Hugh Nibley

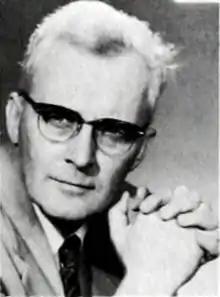
Nibley's faculty photo in 1959.

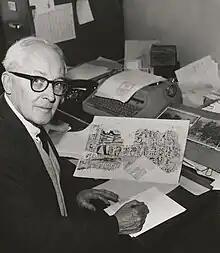
Nibley posing with a copy of Facsimile #1 from the Joseph Smith Papyri, probably in the late 1970s

Evangelical scholars Mosser and Owen called Nibley the "Father of Mormon Scholarly Apologetics". William J. Hamblin, a colleague at BYU, said, "Nibley's methodology consists more of comparative literature than history." Writing for "Journal of Book of Mormon Studies", Joseph Spencer, a BYU professor of religion, wrote that Nibley was ""the" mobilizing force of what now seems to be a field [of Book of Mormon studies]". Nibley himself, in a 1951 letter to Francis Kirkham, wrote that he was not "a Book of Mormon scholar" and defined his studies as "popular works" that "should not come within the scope of a university press". In his defense of the Book of Mormon in "Lehi in the Desert and the World of the Jaredites", Nibley positioned himself as composing a defensive case in an intellectual battle against anti-Mormon arguments, acknowledging that as a "counsel for the defense", he was "partial" though he maintained that his citations and evidence were "competent and unprejudiced". Concerned that his historical arguments in "Since Cumorah" were overshadowing the main message of the Book of Mormon, Nibley shifted his writing on the Book of Mormon to focus on sermons about the book's prophetic message. Nibley still wrote about the historicity of the Book of Abraham after 1967.